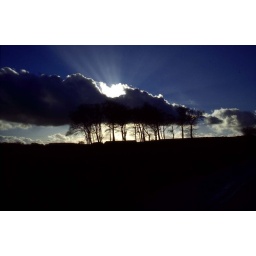
This clump of trees surrounds an ancient Quaker burial ground in the hills above Penistone, South Yorkshire